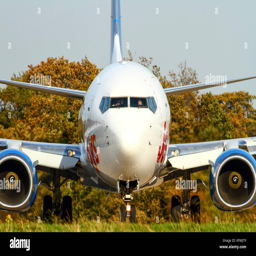
jet aircraft on the runway and ready